Arboretum

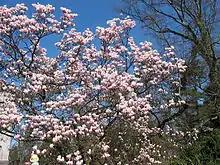
Magnolia near the Kórnik Castle in the Kórnik Arboretum

The Greifswald Botanic Garden and Arboretum (total area 9 hectares, German: Botanischer Garten und Arboretum der Universität Greifswald), was founded in 1763. It is one of the oldest botanical gardens in Germany, and one of the oldest scientific gardens in the world. It is associated with the University of Greifswald in Greifswald, Germany.